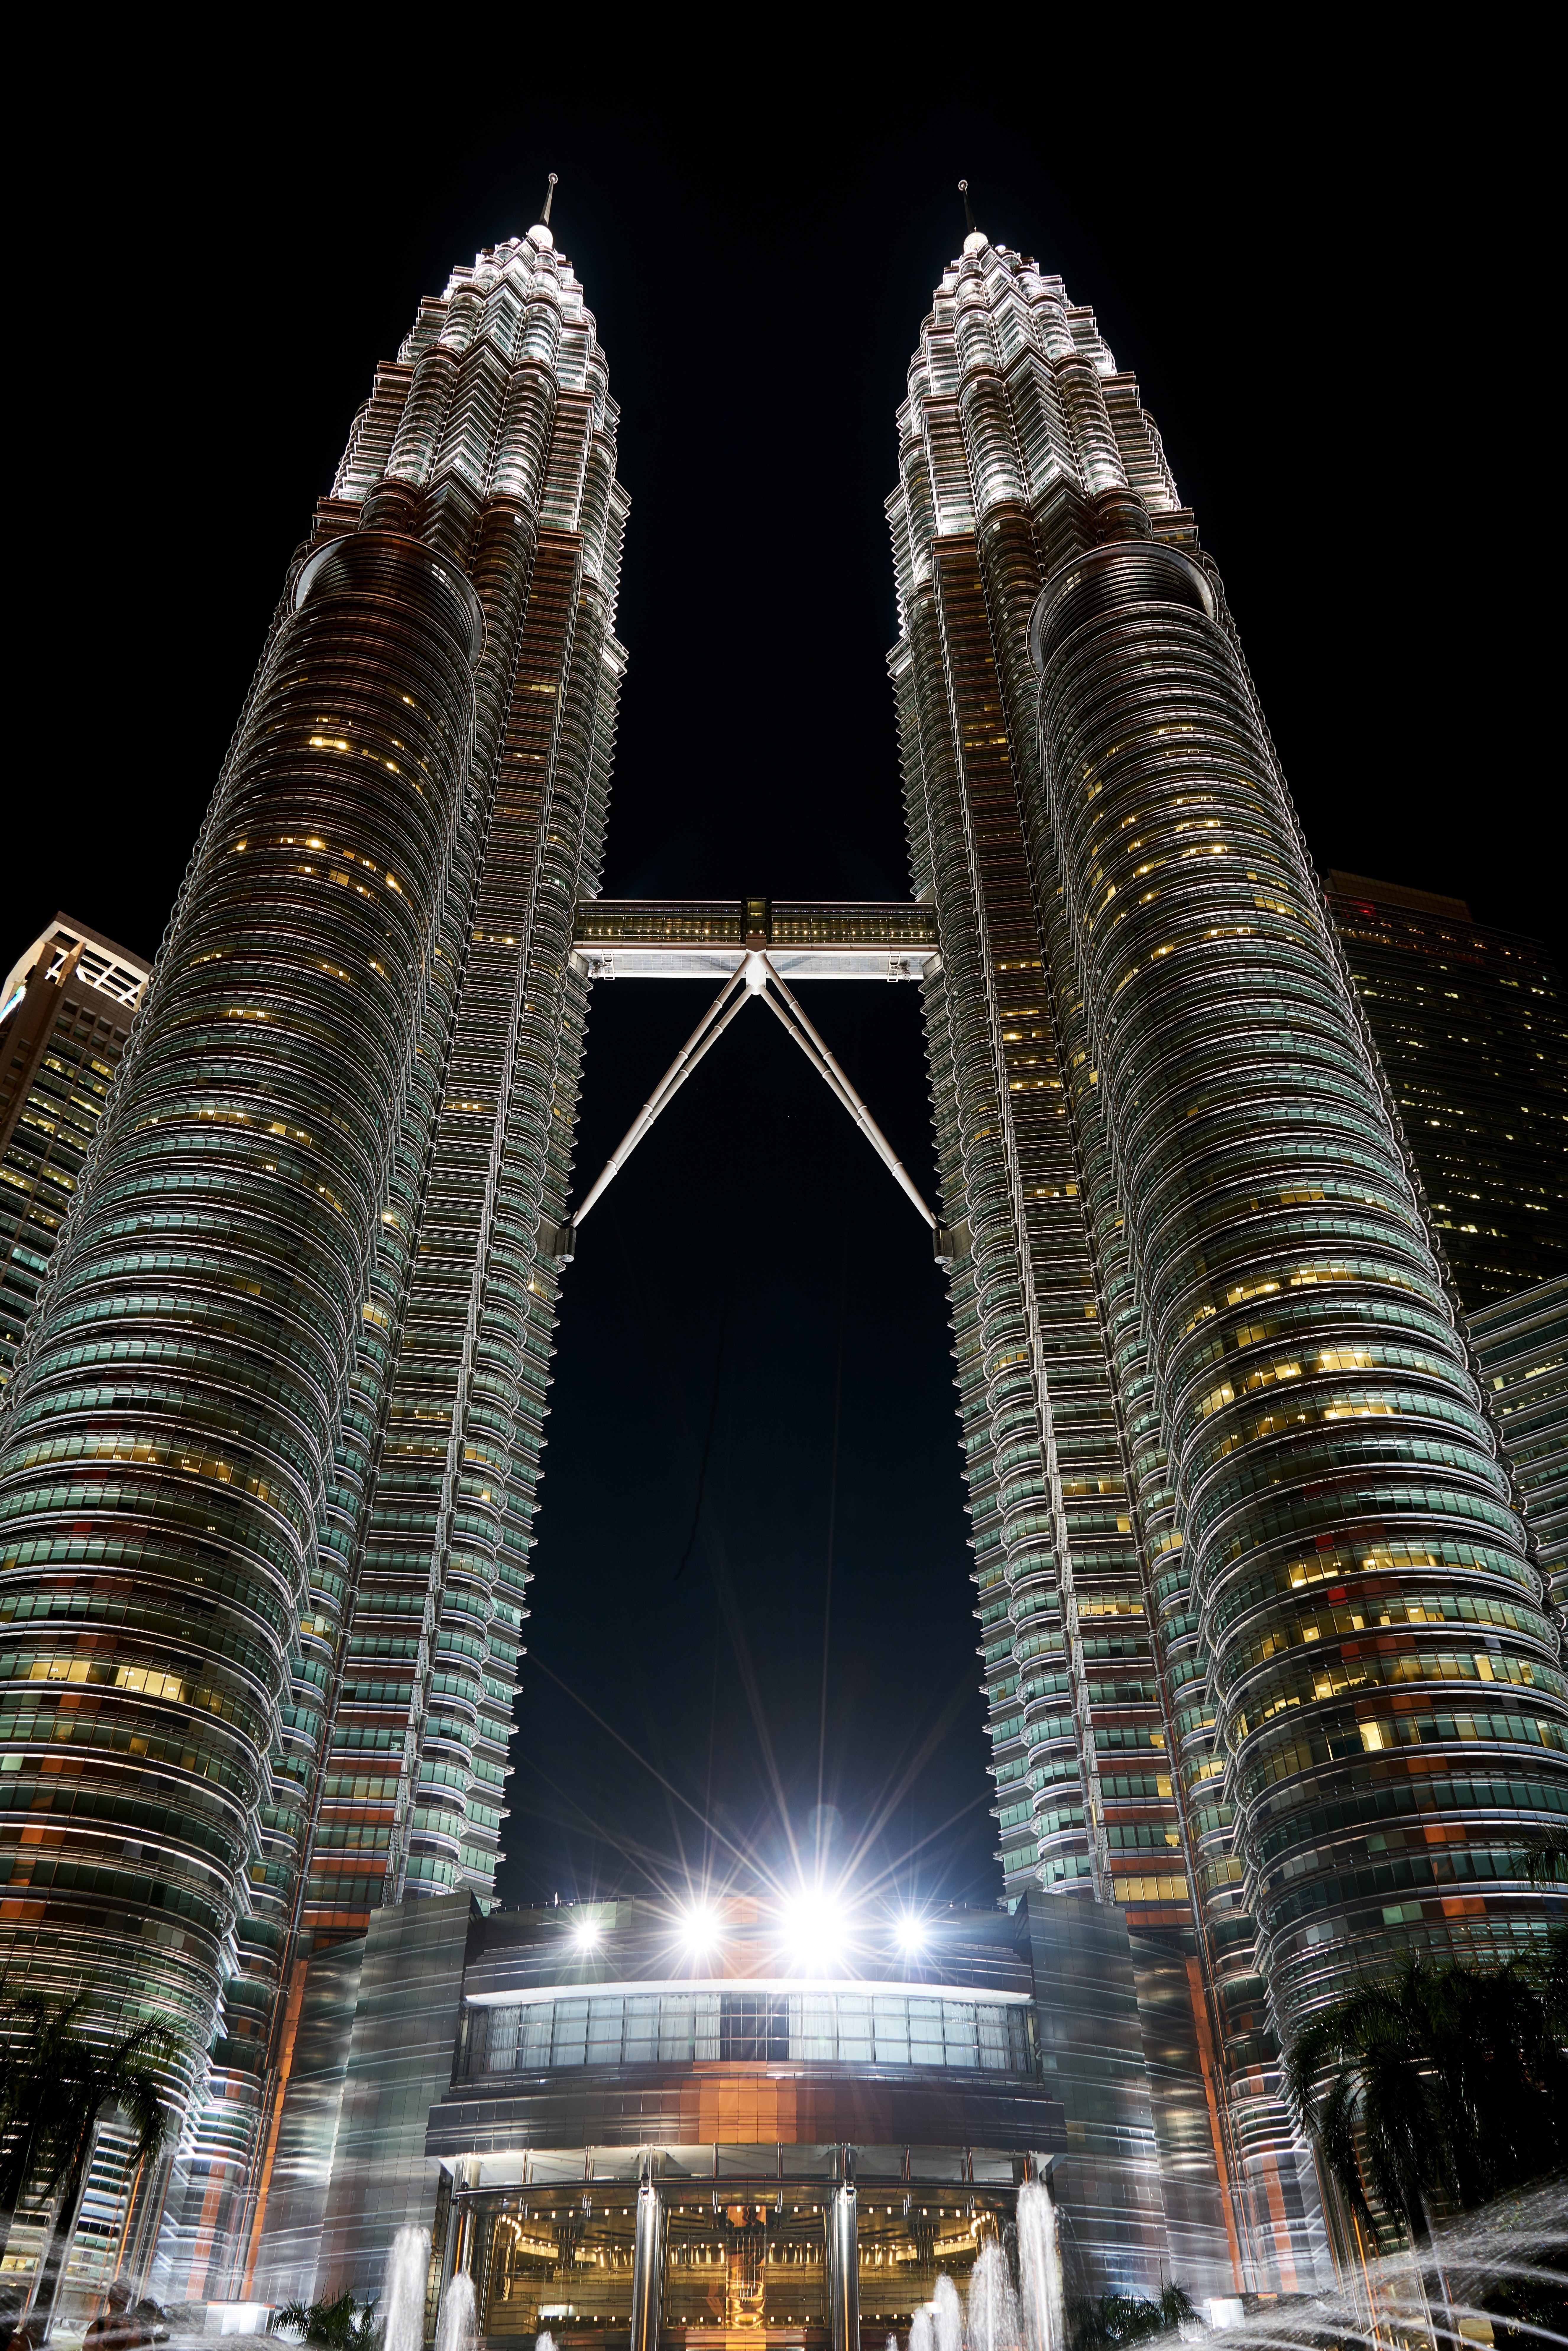
metropolitan area, skyscraper, tower, landmark, metropolis, tower block, city, architecture, night, urban area, human settlement, building, lighting, sky, mixed use, symmetry, downtown, cityscape, condominium, corporate headquarters, commercial building